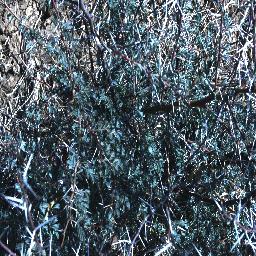
Label: prickly_acacia